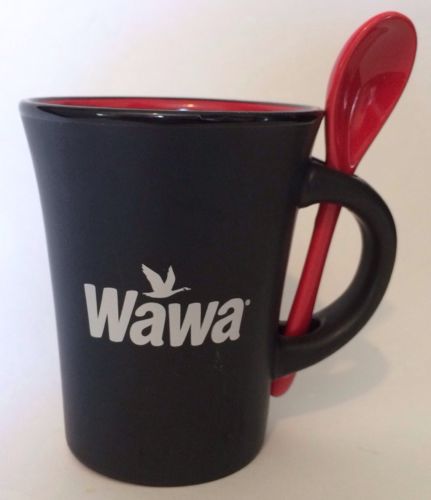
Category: mug